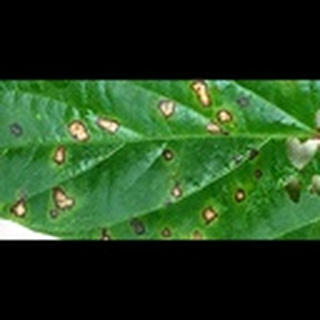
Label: cotton_target_spot